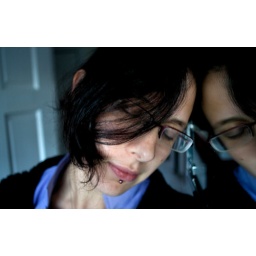
Using the mirror in the bathroom